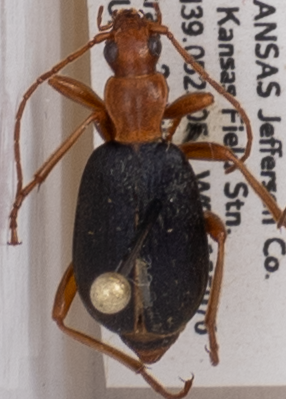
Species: Brachinus alternans
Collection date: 2018-07-24
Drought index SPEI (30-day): -1.01
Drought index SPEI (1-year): -0.62
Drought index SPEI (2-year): -0.54